Avondale Elementary School

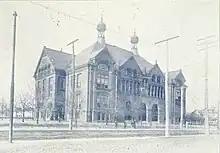
The school in 1908

Avondale Elementary School was built at a time of significant population growth in Columbus. Following the American Civil War, an influx of new residents led the school board to construct new schools nearly every year. The Avondale school was built from 1892 to 1893, toward the end of popularity for the Richardsonian Romanesque architectural style.